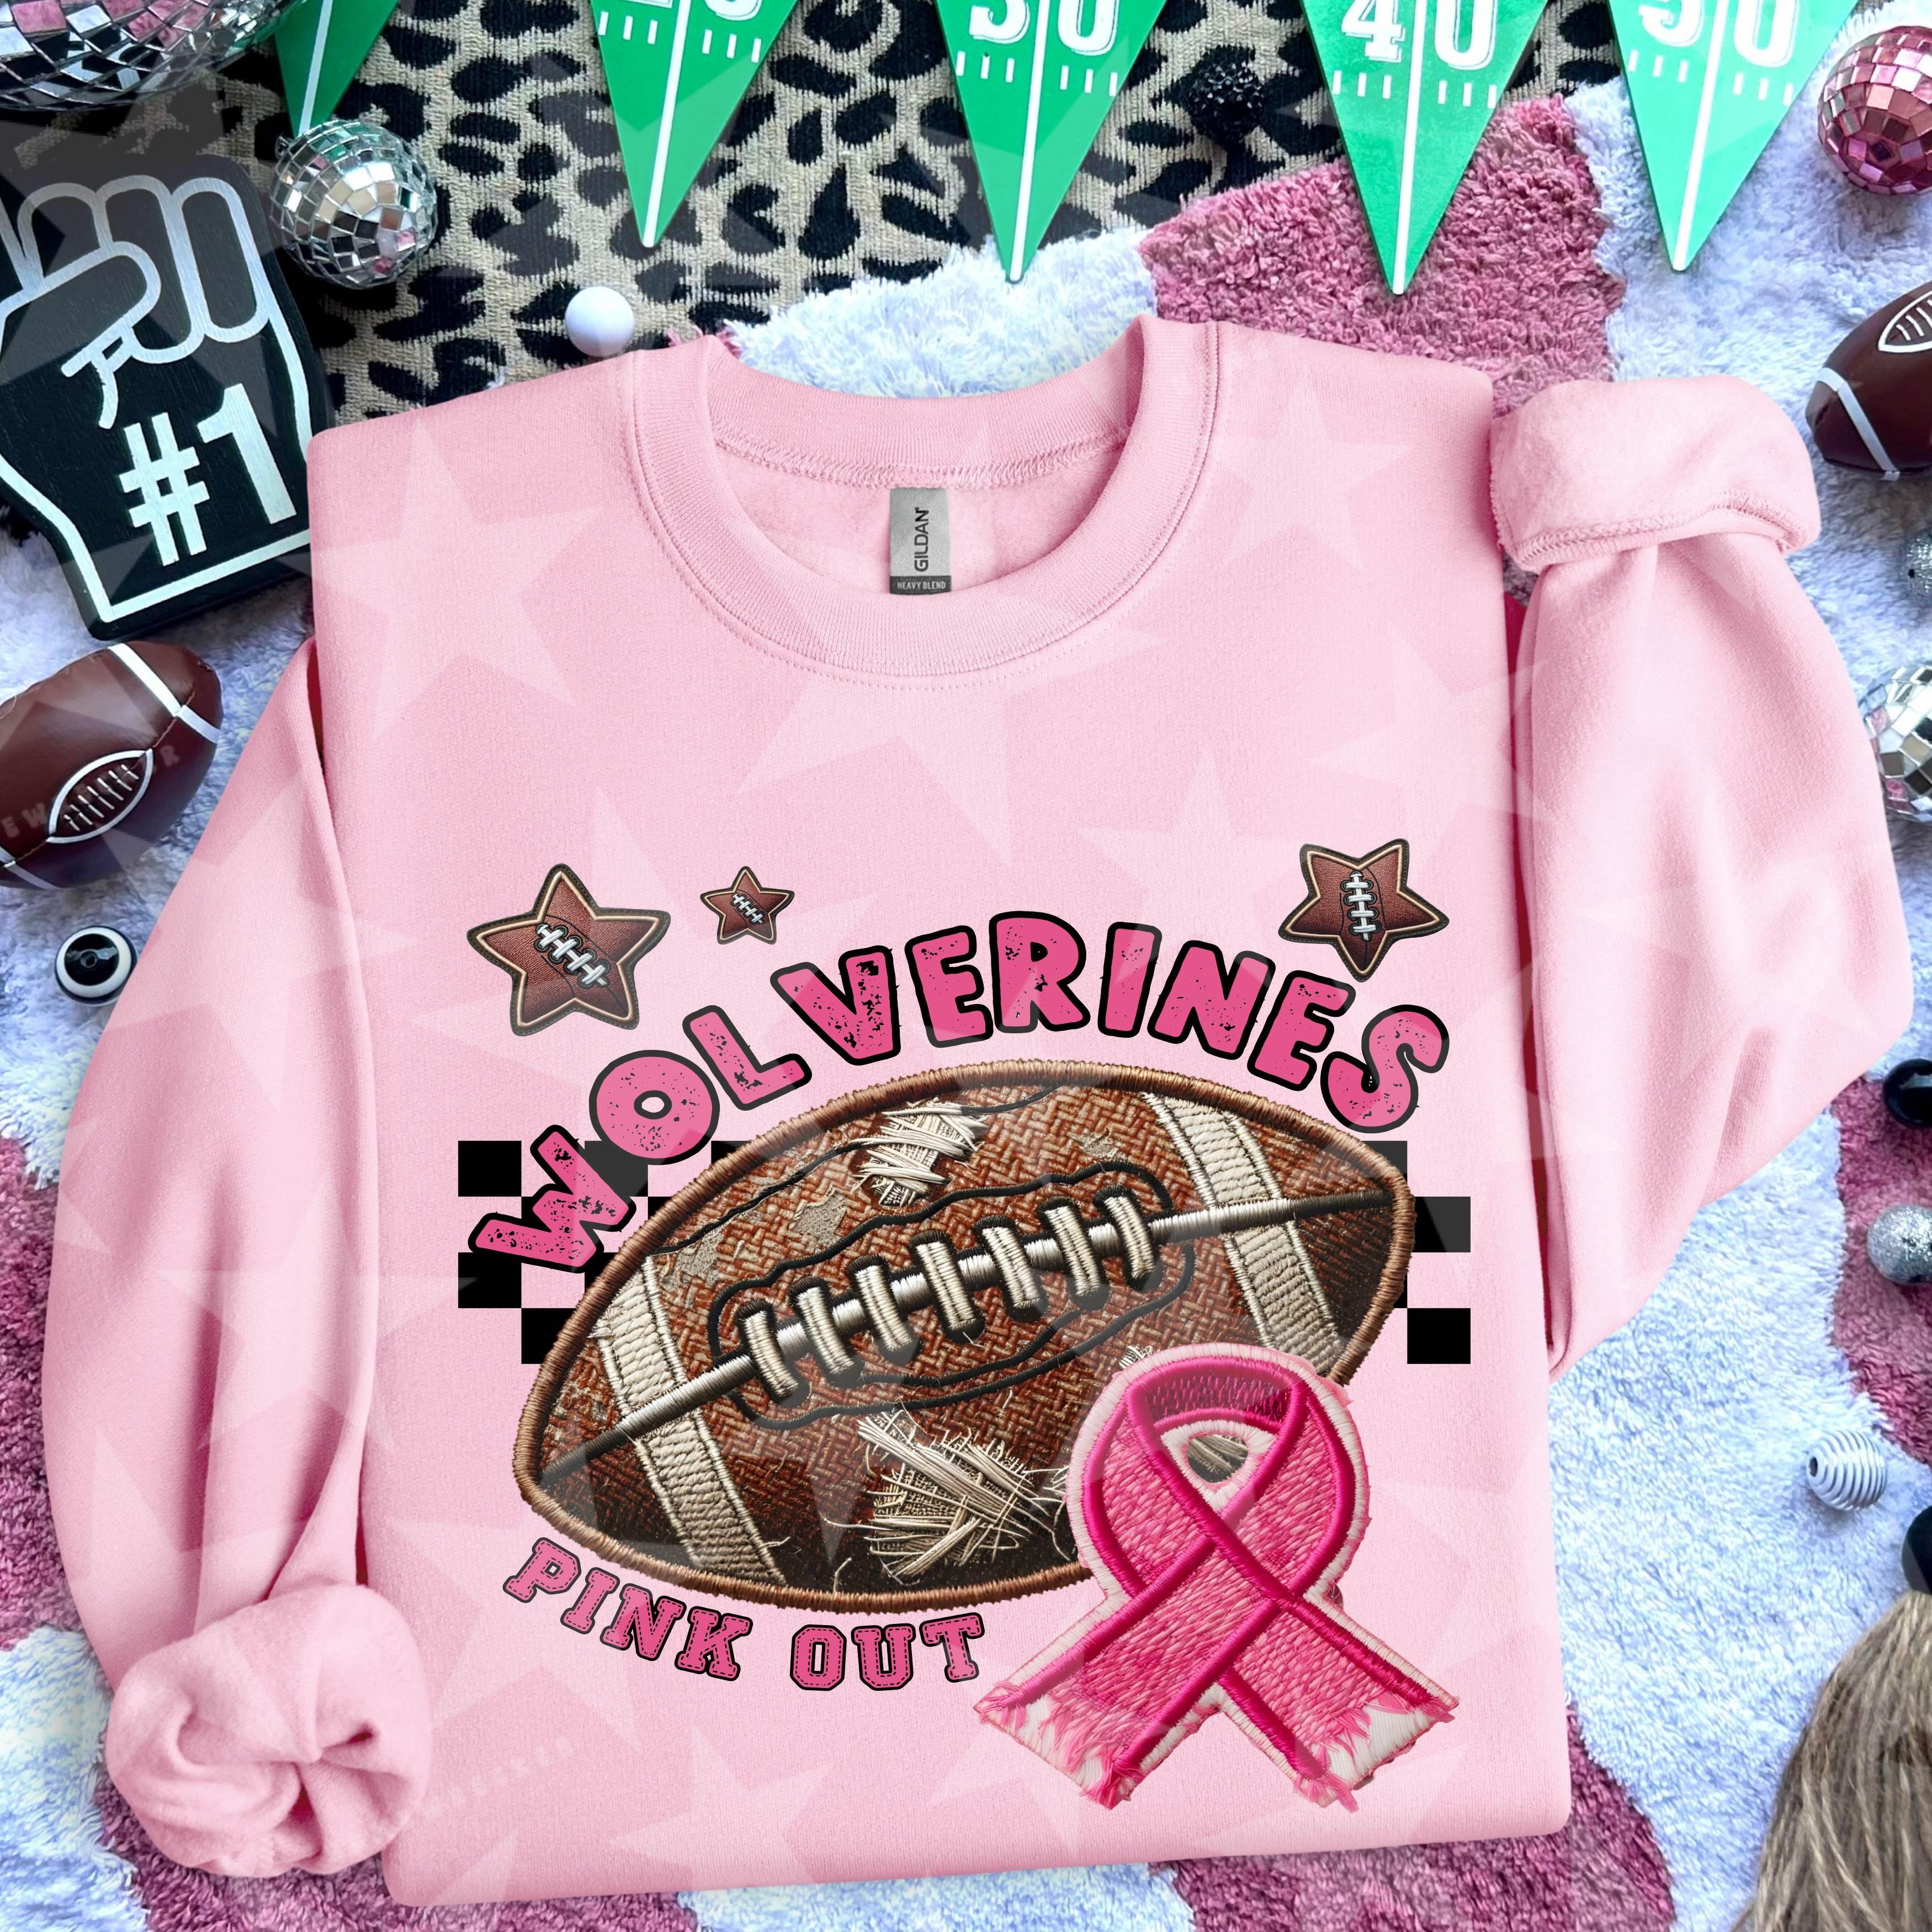
Wolverines Pink Out BC Awareness Team Spirit PNG
PLEASE READ THIS IN FULL BEFORE PURCHASE: Terms of Use Agreement By purchasing or downloading digital designs ("Designs") from Homewrecker Design Shop, you agree to the following terms: 1. Permitted Uses: The Designs may be used to create completed, tangible products such as T-shirts, mugs, and stickers. Simple color modifications and transfers onto products for sale are allowed. 2. Prohibited Uses: - The Designs may not be resold or distributed as digital files or downloads. - The Designs may not be used to create new digital designs for sale. - Altering, changing words, adding to, or removing any part of the Designs is strictly prohibited even on completed items. - The Designs cannot be used to create digital files or products intended for digital sale. **FAQ on Usage** Do you require a license to sell screen print, DTF, or transfers? No license is required for during 2024 to sell screen print or printed transfers. That is subject to change in the future at my discretion. Can I print the design on a T-shirt and sell it? Yes, you can use the Designs to create T-shirts for sale for retail or wholesale purposes. May I sell the design as a sticker? Yes, stickers that feature the Design as part of a completed item are permissible. Am I allowed to change the color of the design for a project? Simple color changes are allowed for completed items. Can I use the design for making a logo for my brand? No, the Designs cannot be used to create digital content or branding materials for sale.
Brand: Homewrecker Design Shop
Category: Product Add-Ons > Product Customization